Nat (deity)

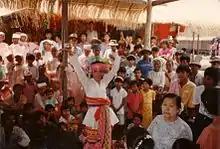
A "nat kadaw" dressed as U Min Gyaw at a "nat pwè" in Mingun, August 1989

Academic opinions vary as to whether Burmese Buddhism and Burmese spirit worship are two separate entities, or merged into a single religion. As with a rise of globalization, the importance of the nat religion on modern Myanmar and its people has been diminished. The formalizing of the official 37 "Great Nats" by King Anawrahta (1044–1077) of Bagan, has been interpreted as Burmanisation and establishment of Bamar supremacy in the Irrawaddy valley after the unification of the country and founding of the First Burmese Empire.